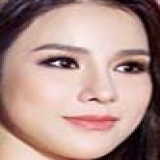
diễn viên Diệp Lâm Anh